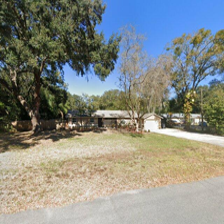
Label: streetView